178th–179th Street Tunnels

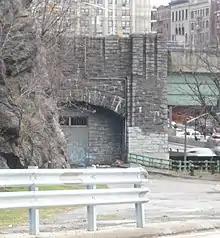
Eastern portal of 178th St tunnel

The 178th and 179th Street Tunnels are two disused vehicular tunnels in Upper Manhattan in New York City. Originally conceived and constructed under the auspices of Robert Moses, the twin tunnels have been superseded by the Trans-Manhattan Expressway in Washington Heights, which itself runs through a cut with high-rise apartments built over it in places.